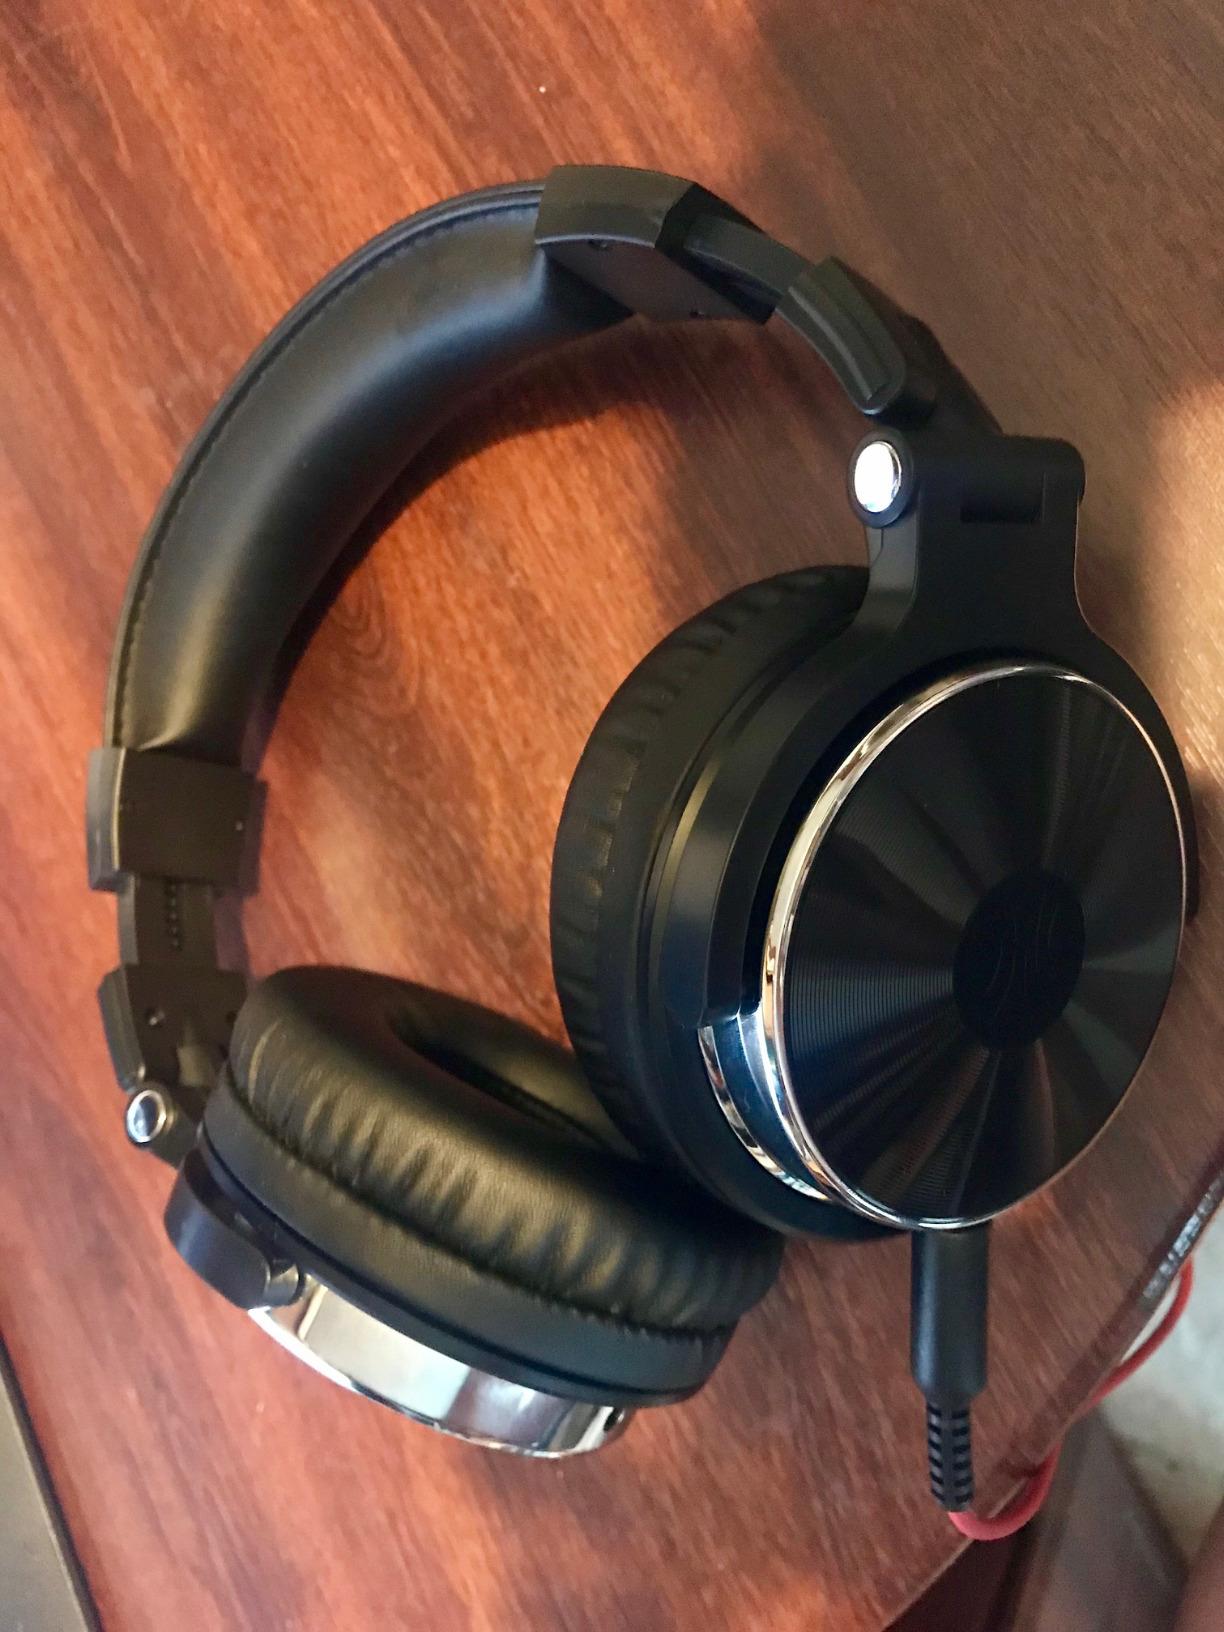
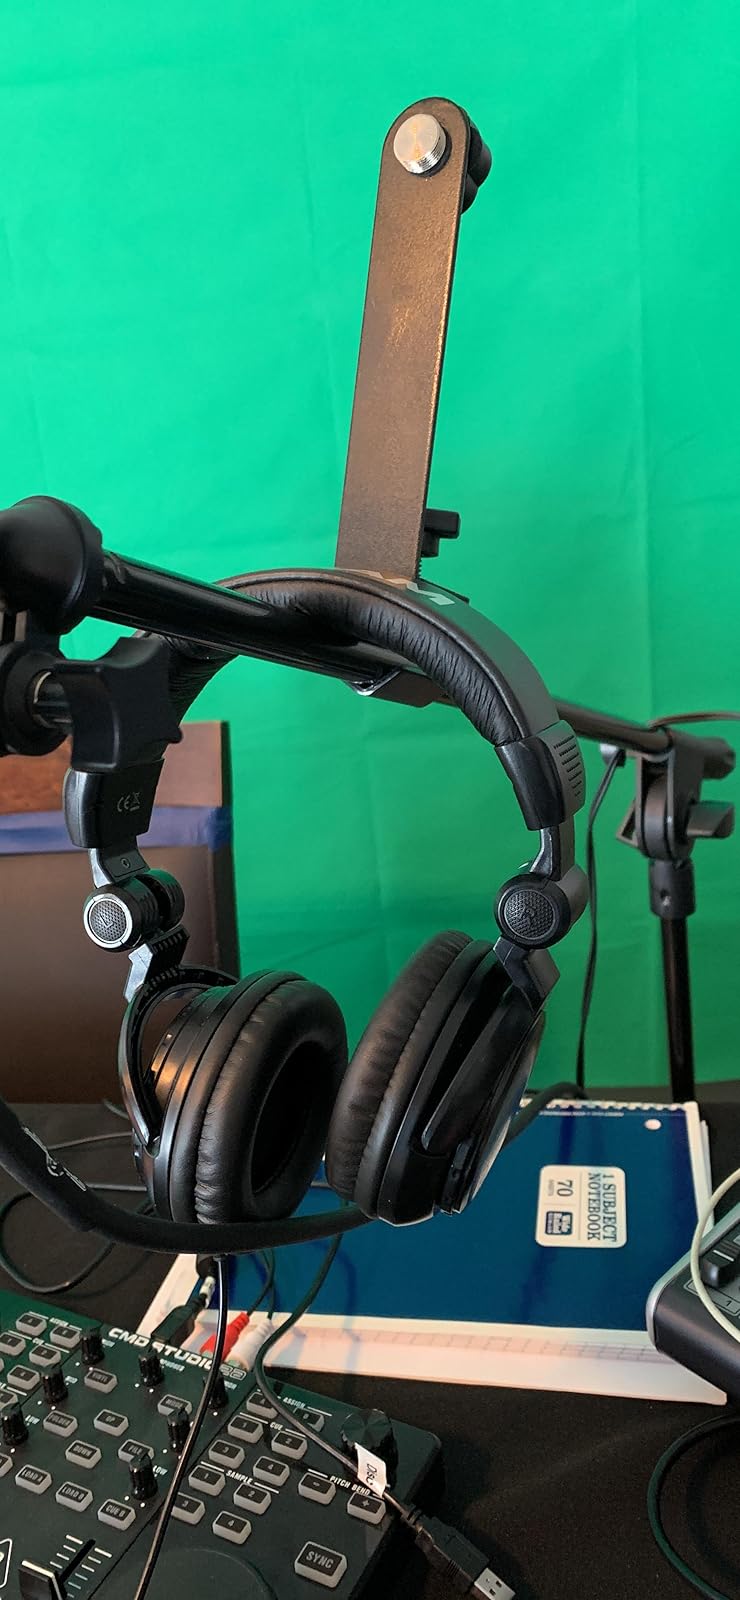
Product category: headphones
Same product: no